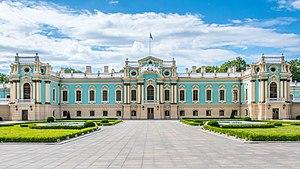
Kiev est la capitale et la plus grande ville d'Ukraine. C'est aussi le chef-lieu de l'oblast de Kiev et l'une des plus anciennes villes de Ruthénie. Elle comptait 2 887 974 habitants en 2015.
Le palais Mariyinsky est un édifice situé à Kiev, en Ukraine. Palais baroque longeant le Dniepr, il est contigu au bâtiment néo-classique accueillant la Rada, le Parlement national. Il est utilisé, depuis 1991, comme résidence d'apparat pour le président d'Ukraine.